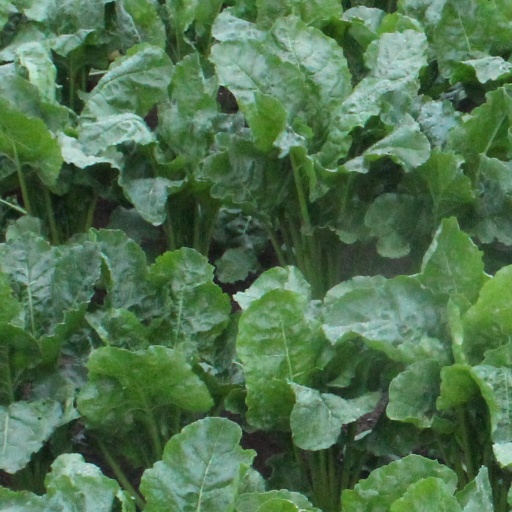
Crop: sugar beet